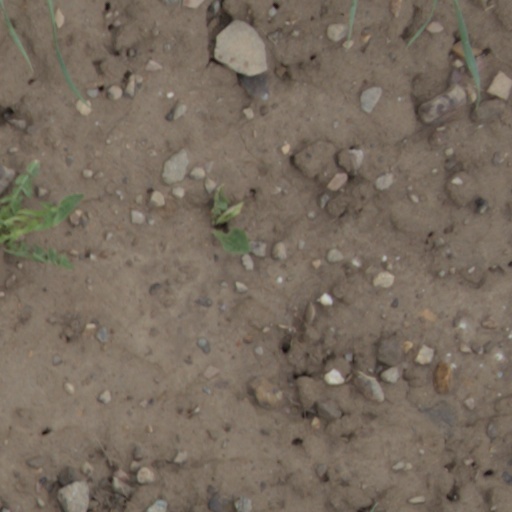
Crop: wheat